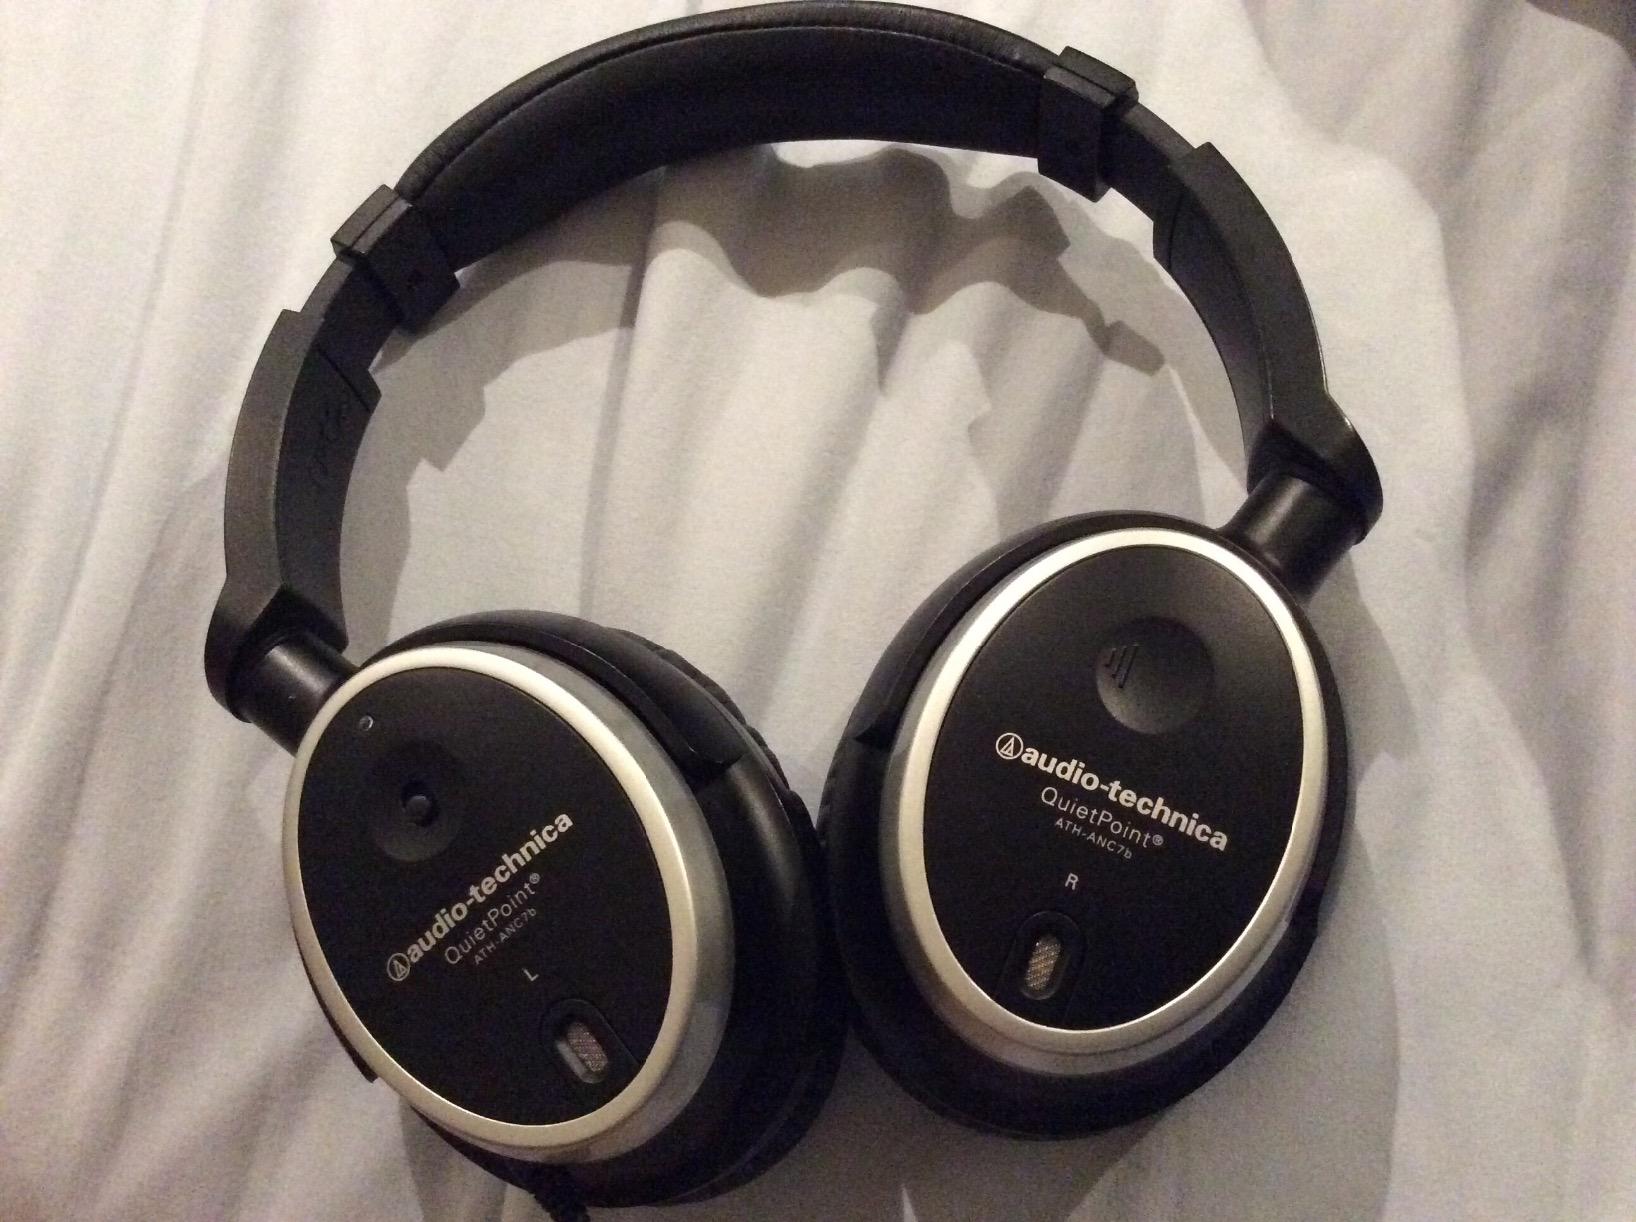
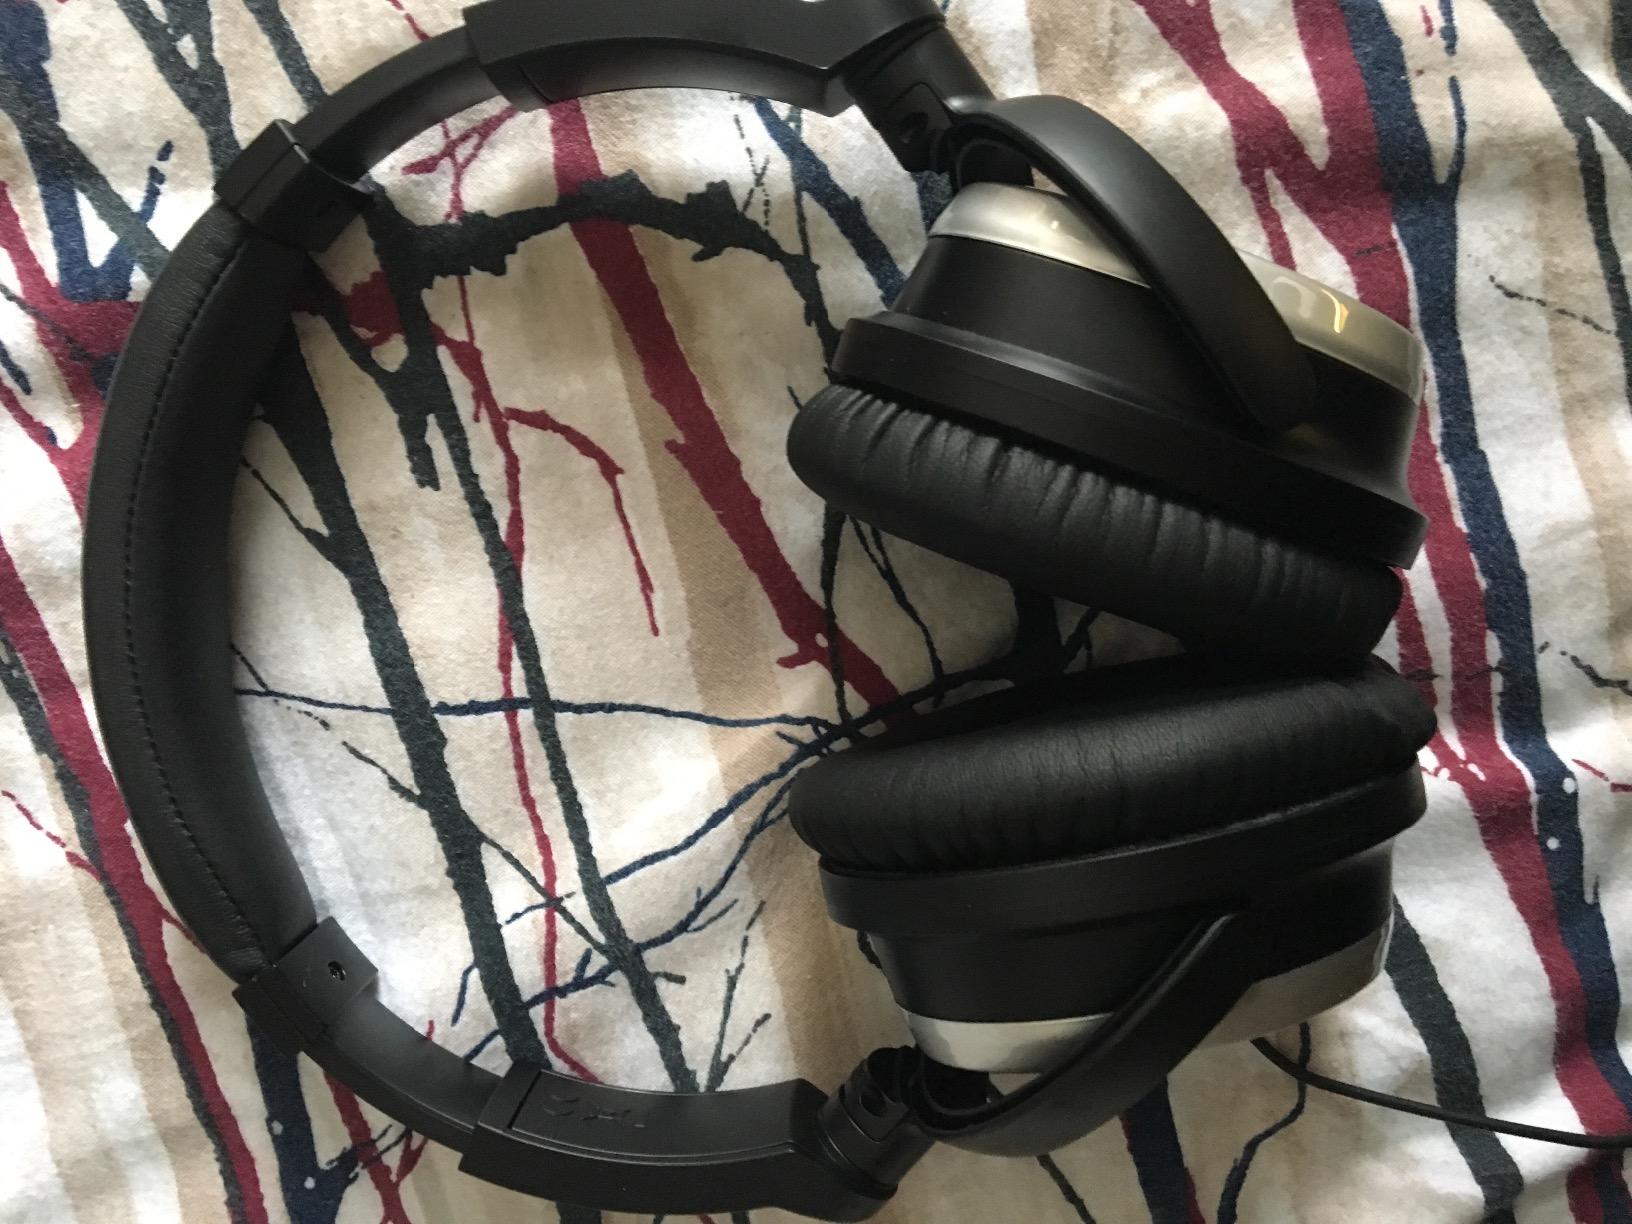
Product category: headphones
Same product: yes